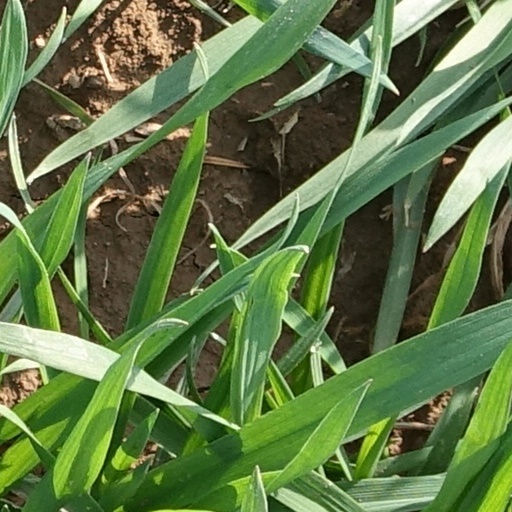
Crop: wheat